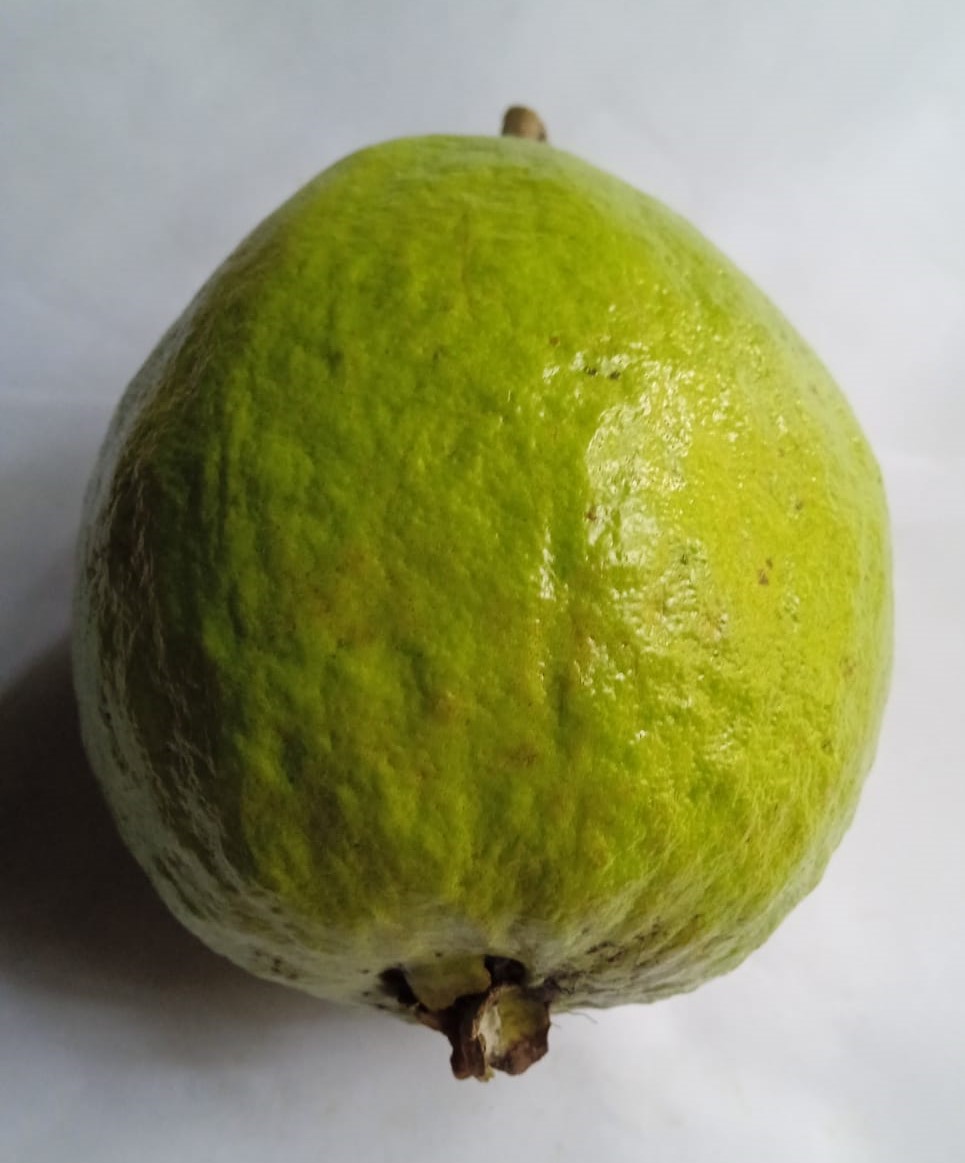
Fruit: guava
Condition: fresh